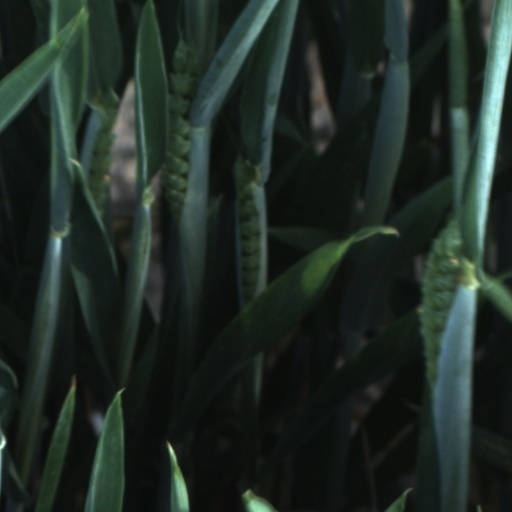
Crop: wheat